Raymond Burr

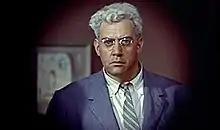
Lars Thorwald realizes that he is being watched across the courtyard by telephoto lens in Alfred Hitchcock's "Rear Window" (1954), which offered Burr his most notable film role.

Burr appeared in more than 50 feature films between 1946 and 1957, creating an array of villains that established him as an icon of film noir. Film historian Alain Silver concluded that Burr's most significant work in the genre is in ten films: "Desperate" (1947), "Sleep, My Love" (1948), "Raw Deal" (1948), "Pitfall" (1948), "Abandoned" (1949), "Red Light" (1949), "M" (1951), "His Kind of Woman" (1951), "The Blue Gardenia" (1953), and "Crime of Passion" (1957). Silver described Burr's private detective in "Pitfall" as "both reprehensible and pathetic," a characterization also cited by film historian Richard Schickel as a prototype of film noir, in contrast with the appealing television characters for which Burr later became famous. "He tried to make you see the psychosis below the surface, even when the parts weren't huge," said film historian James Ursini. "He was able to bring such complexity and different levels to those characters, and create sympathy for his characters even though they were doing reprehensible things."